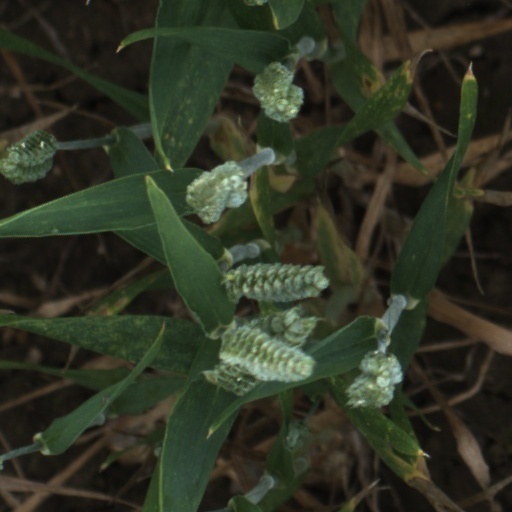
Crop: wheat